George Washington's tent

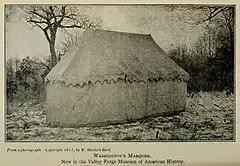
A 1911 photograph of Washington's office and sleeping tent, now on display at the Museum of the American Revolution in Philadelphia

General George Washington used a pair of campaign tents throughout much of the American Revolutionary War. In warm weather, he used one for dining with his officers and aides, and the other as his military office and sleeping quarters. Canvas panels and poles from both tents survive, and are currently owned by four separate historical organizations.